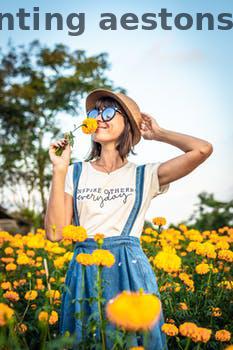
Label: Watermark